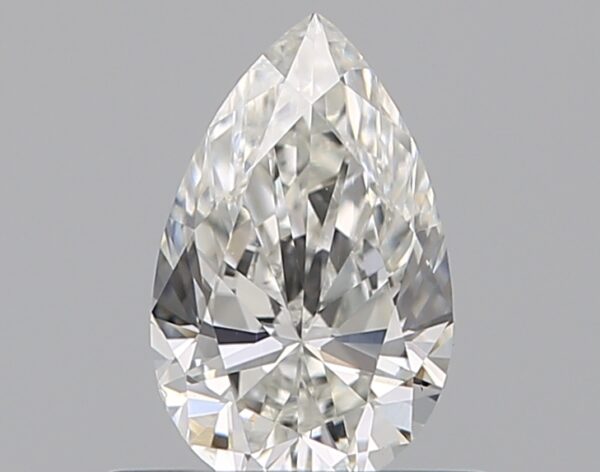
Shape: pear
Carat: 0.5
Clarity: VS2
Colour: H
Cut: EX
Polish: EX
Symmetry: VG
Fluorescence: N
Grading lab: GIA
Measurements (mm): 7.01 x 4.37 x 2.68